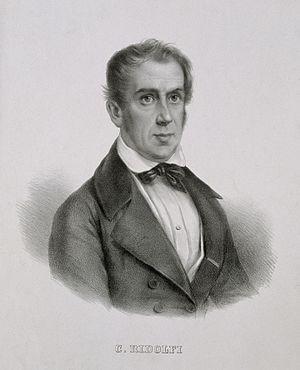
Cosimo Ridolfi était un agronome, un homme d'État, un patriote du Risorgimento et un philanthrope italien du XIXᵉ siècle, célèbre pour avoir créé le premier Institut agricole en Italie, devenue ensuite l'Accademia dei Georgofili.